Castle Saalhof

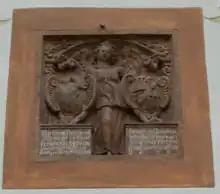
A marble relief from 1606 above the main entrance documents the rebuild.

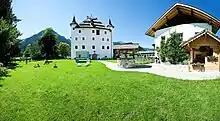
Castle Saalhof in summer

Since 2006 newly renovated apartments within the castle are available. In 2010, the facade was renovated and the old colours from the 17th century have been restored. The Meier’s house on the eastern side was earlier the dwelling of the curator ("Meier"), farm labourers and servants. The date in the roof ridge - the year of construction - is 1686. In 1814 the Meier’s house was used as a school for Maishofen. The castle and Meier’s house are private buildings.